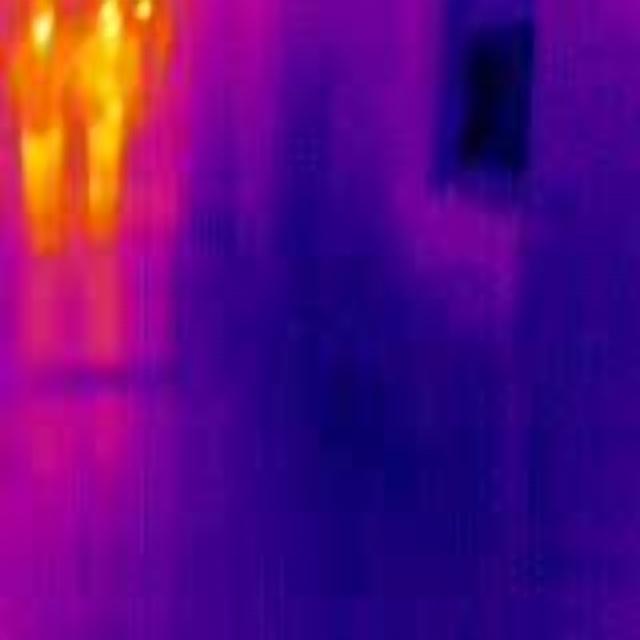
Detected objects:
label: person
label: person